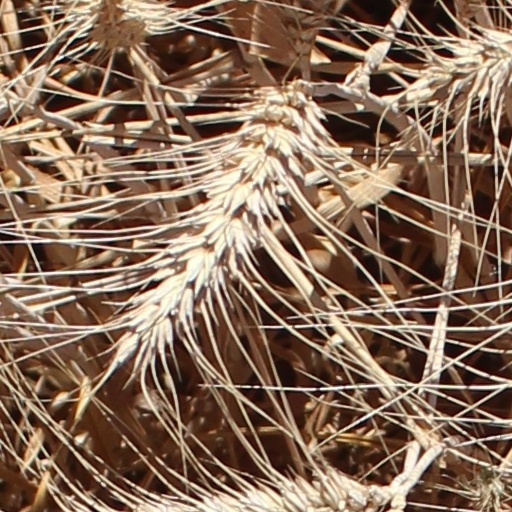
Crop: wheat